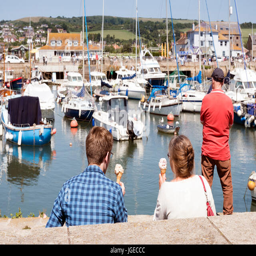
people eating ice creams overlooking the harbour